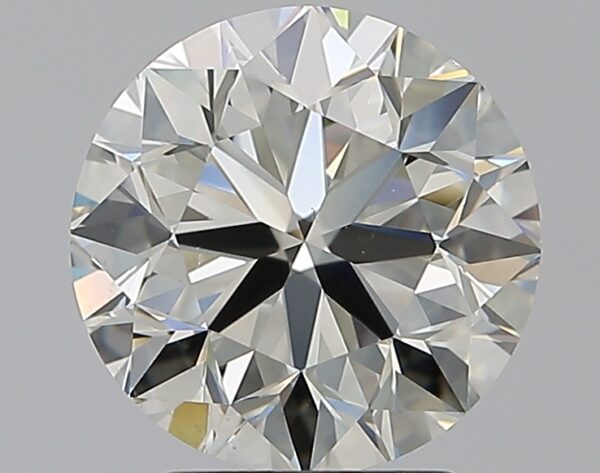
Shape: round
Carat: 3
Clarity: SI1
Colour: J
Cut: VG
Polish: EX
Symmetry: EX
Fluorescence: N
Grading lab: GIA
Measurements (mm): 8.94 x 8.99 x 5.79